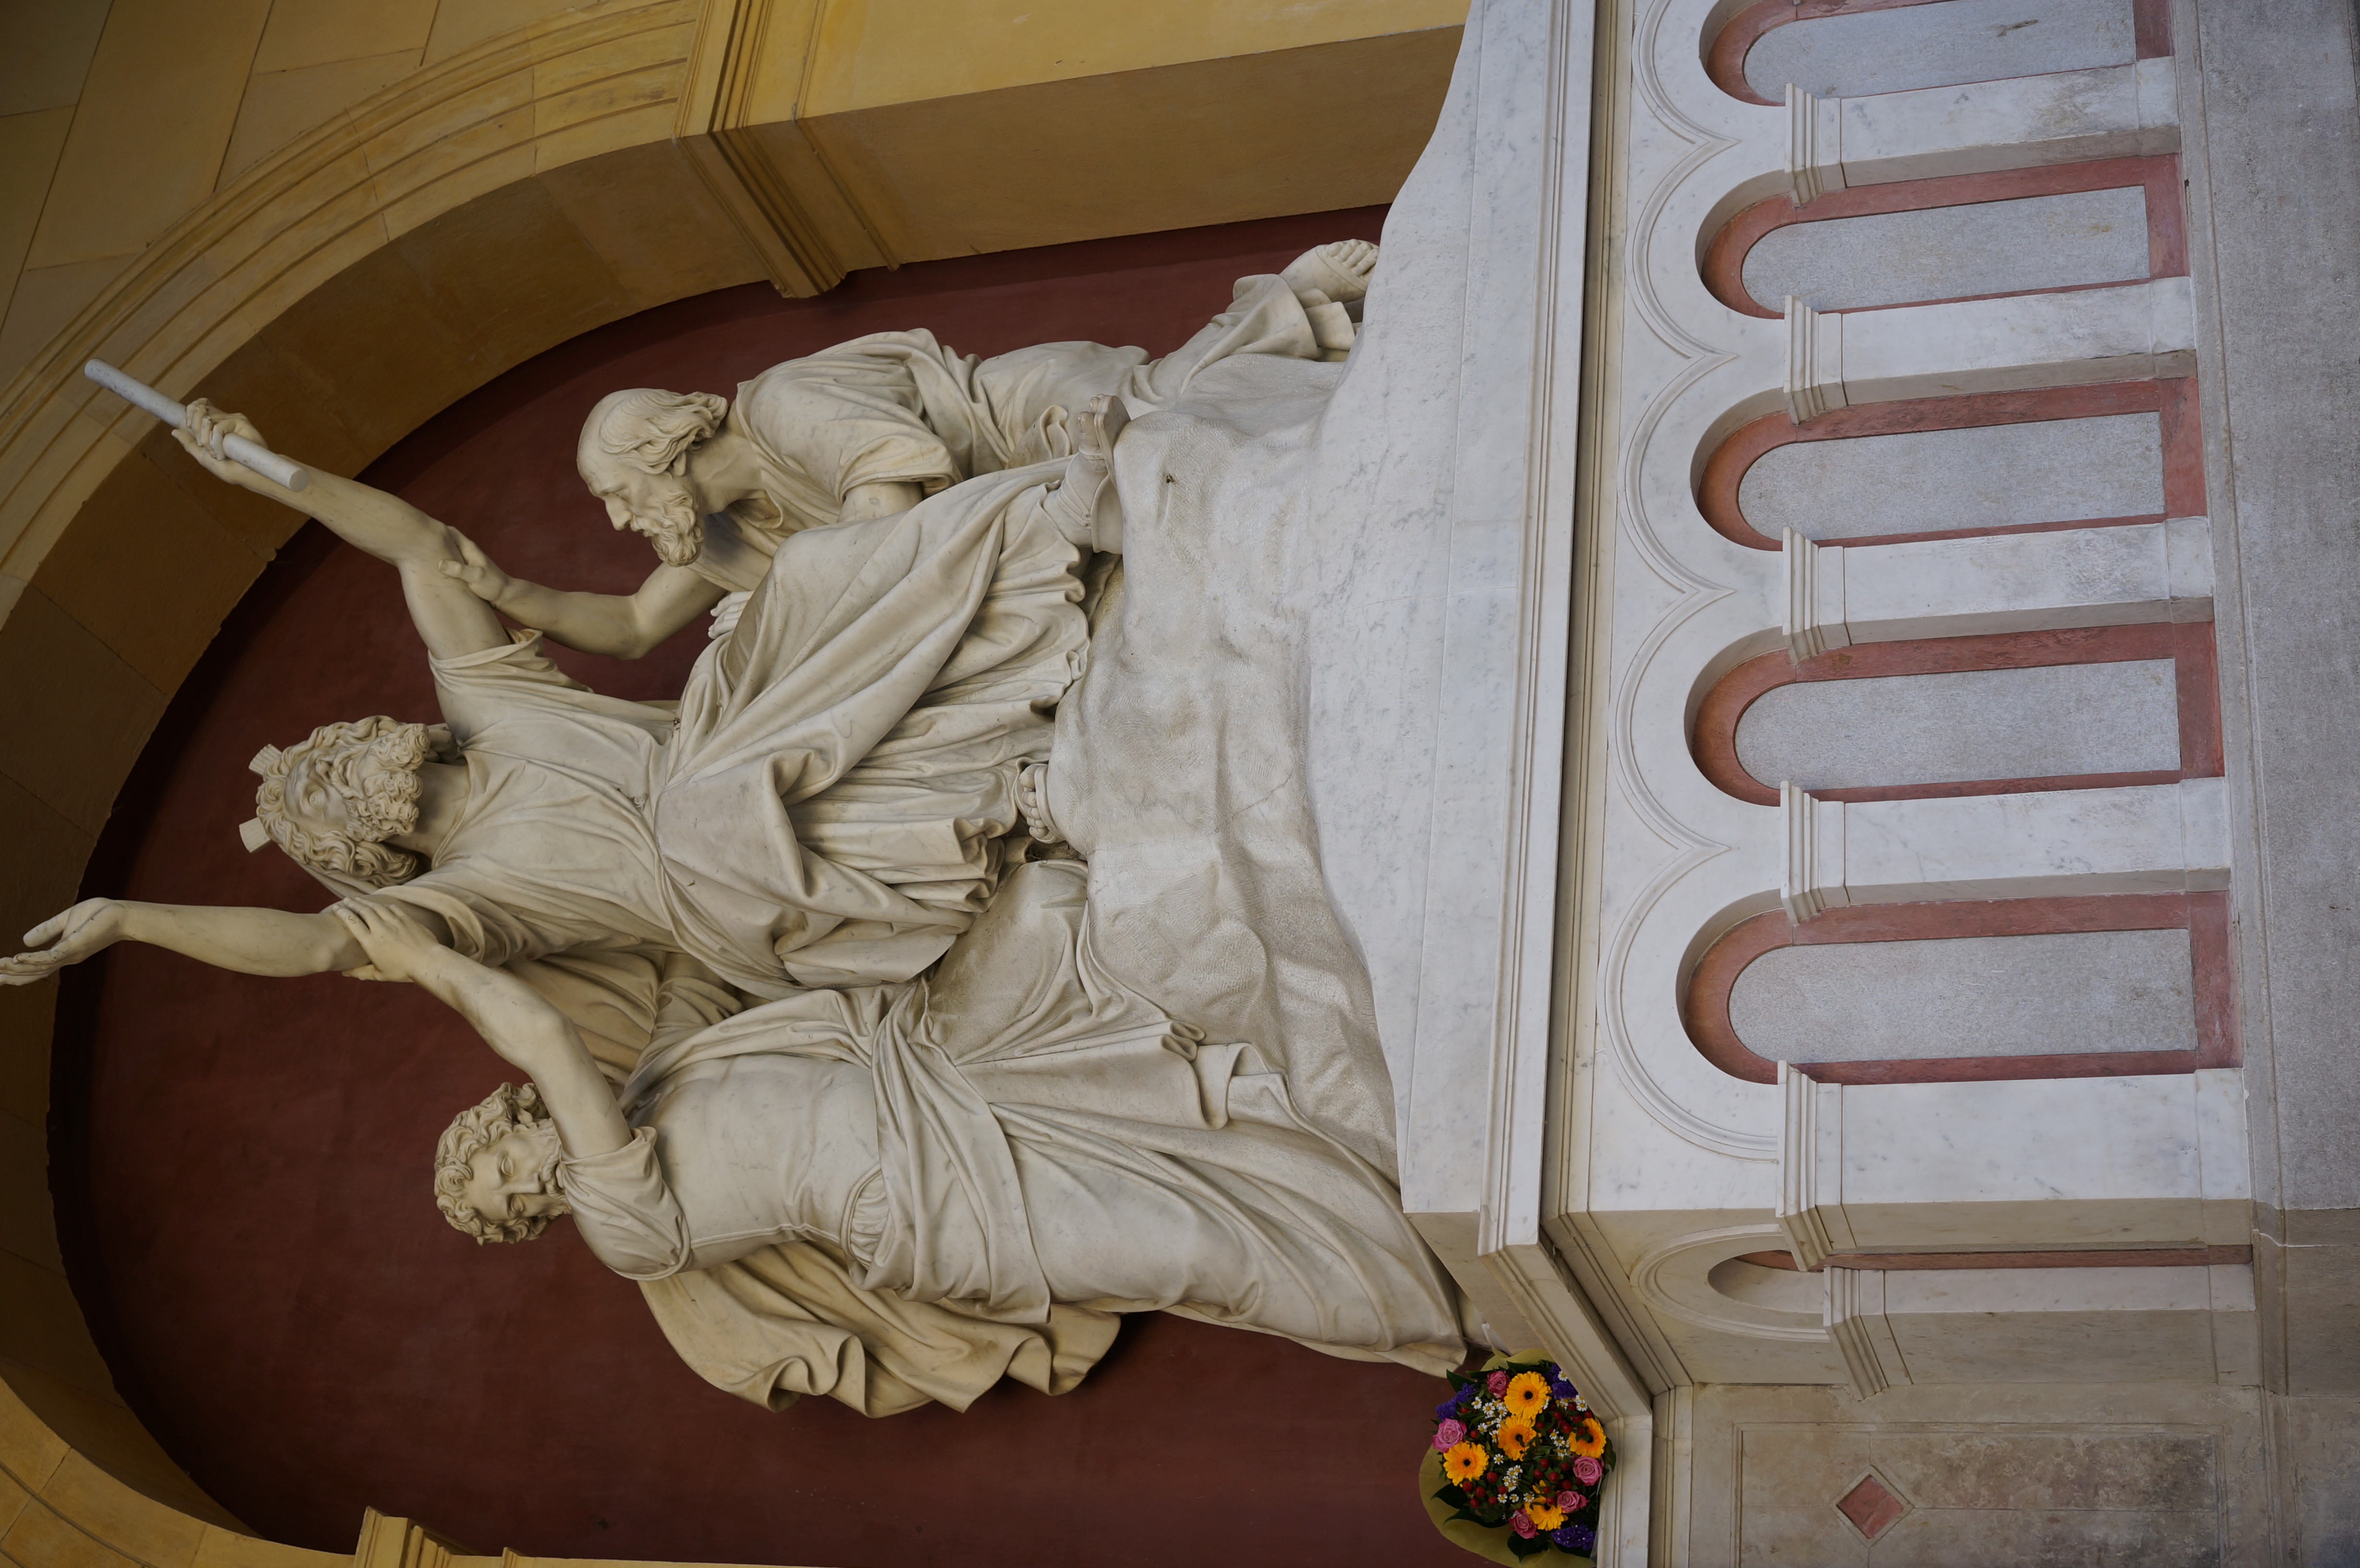
monument, statue, arch, religion, place of worship, sculpture, 2014, art, temple, altar, germany, deutschland, sony, sigma, basilica, carving, nex, nex6, potsdam, brandenburg, lenstagged, steffenzahn, 30mm, sigma30mm28exdn, sigma30mmf28, sigma30mmf28dn, sigma30mm, stone carving, ancient history